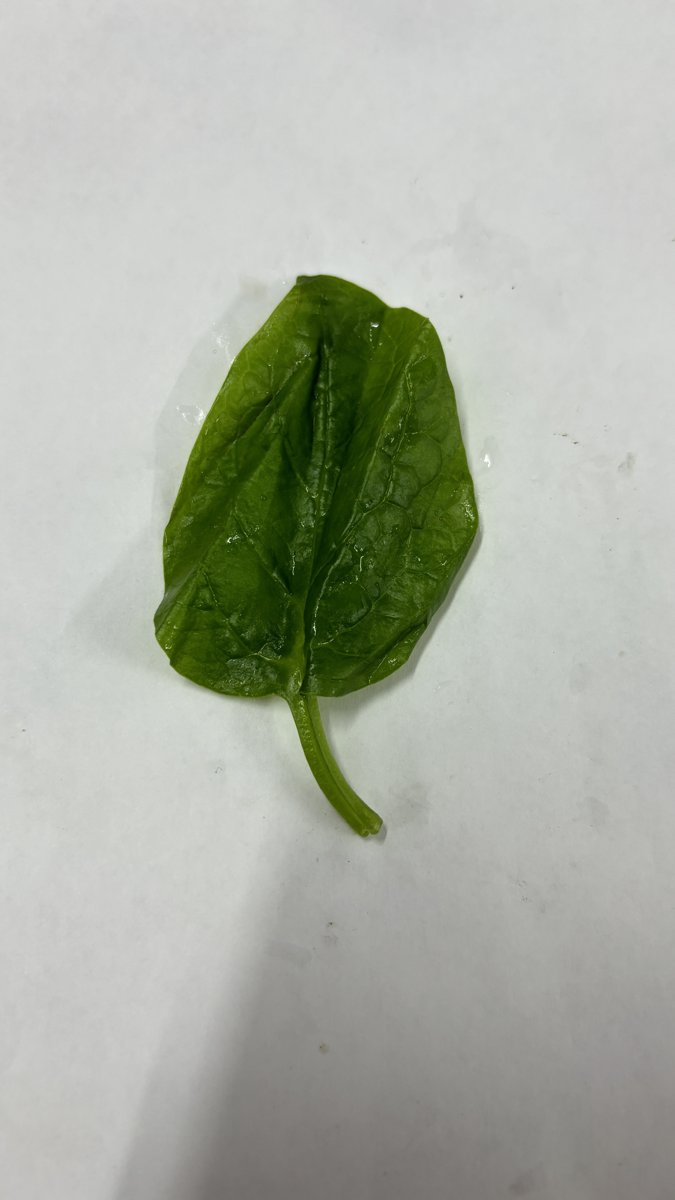
Label: Healthy-Leaf